Musée de l'Orangerie

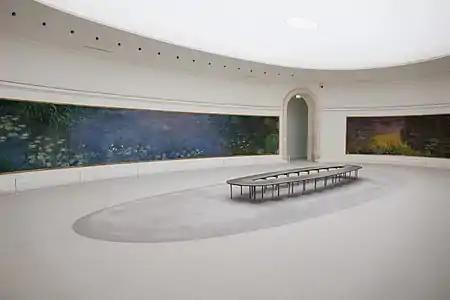
Two of the eight Claude Monet "Nymphéas" on display in the museum

After World War I, changes came to the Orangerie. In 1921, the State gave the building to the Under-Secretariat of State for Fine Arts along with another building, the Jeu de Paume. The goal for these two buildings was to provide a space for living artists to display their works. At the time, Claude Monet (1840–1926) was painting a series of "Water Lillies (Nymphéas)" paintings for the State that were destined for another museum, the Rodin. The President of the Council, Georges Clemenceau (1841–1929), wanted the paintings placed in the Orangerie instead.